Lincoln County, Arkansas

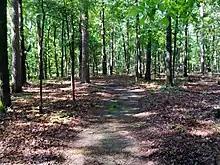
Forested trail typical of western Lincoln County

Lincoln County's geography is defined by two physiographic regions of Arkansas: the Arkansas Timberlands and the Arkansas Delta (in Arkansas, usually referred to as "the Delta"). These two regions are separated by Bayou Bartholomew, the world's longest bayou, which approximately splits the county into eastern and western halves with significant differences in geography. In the east, the Arkansas Delta is a subregion of the Mississippi Alluvial Plain, which is a flat area consisting of rich, fertile sediment deposits from the Mississippi River between Louisiana and Illinois. The western half is part of the Arkansas Timberlands, a portion of the Gulf Coastal Plain characterized by flat pine and cypress forests and silviculture rather than row agriculture. The county is the eighth-smallest in Arkansas, with a total area of , of which is land and (1.9%) is water.